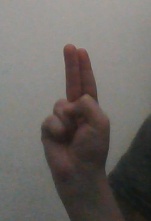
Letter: taa